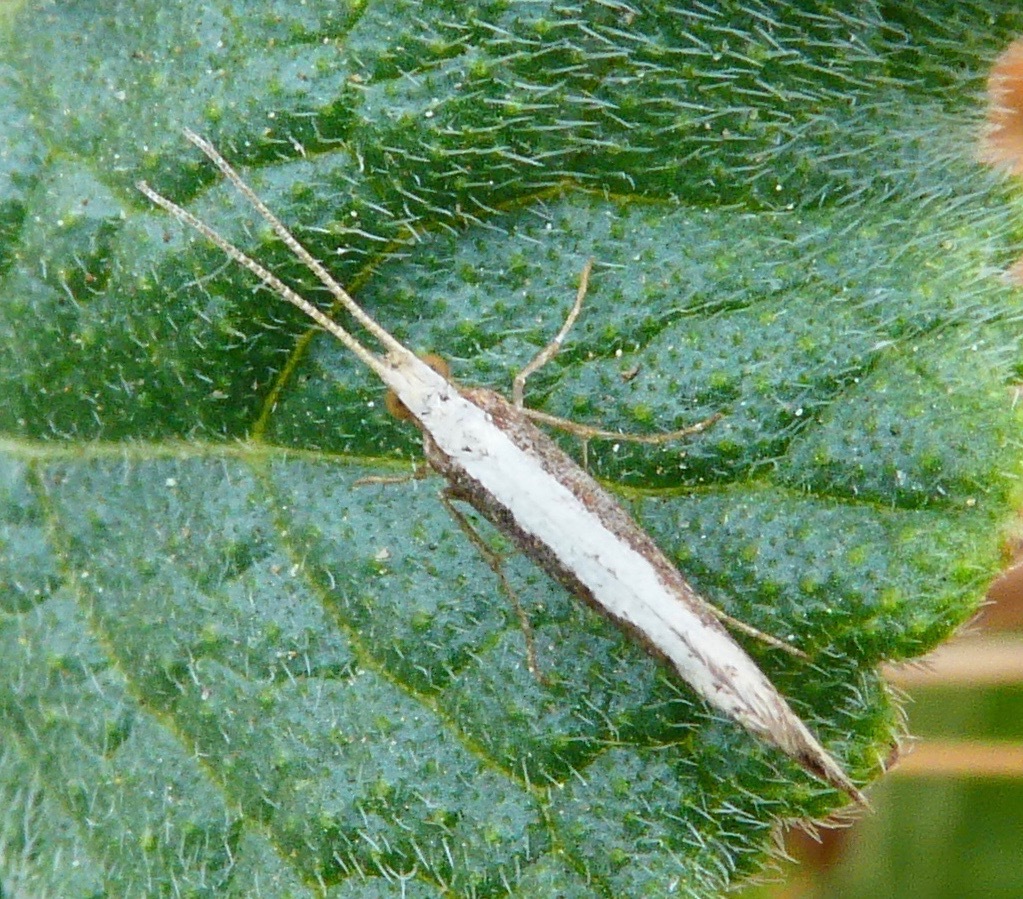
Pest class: diamondback_moth